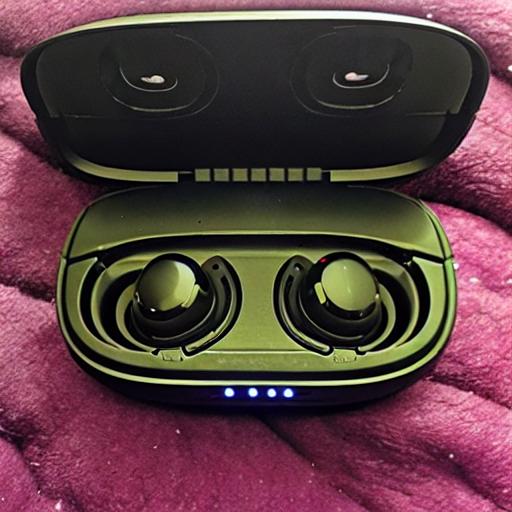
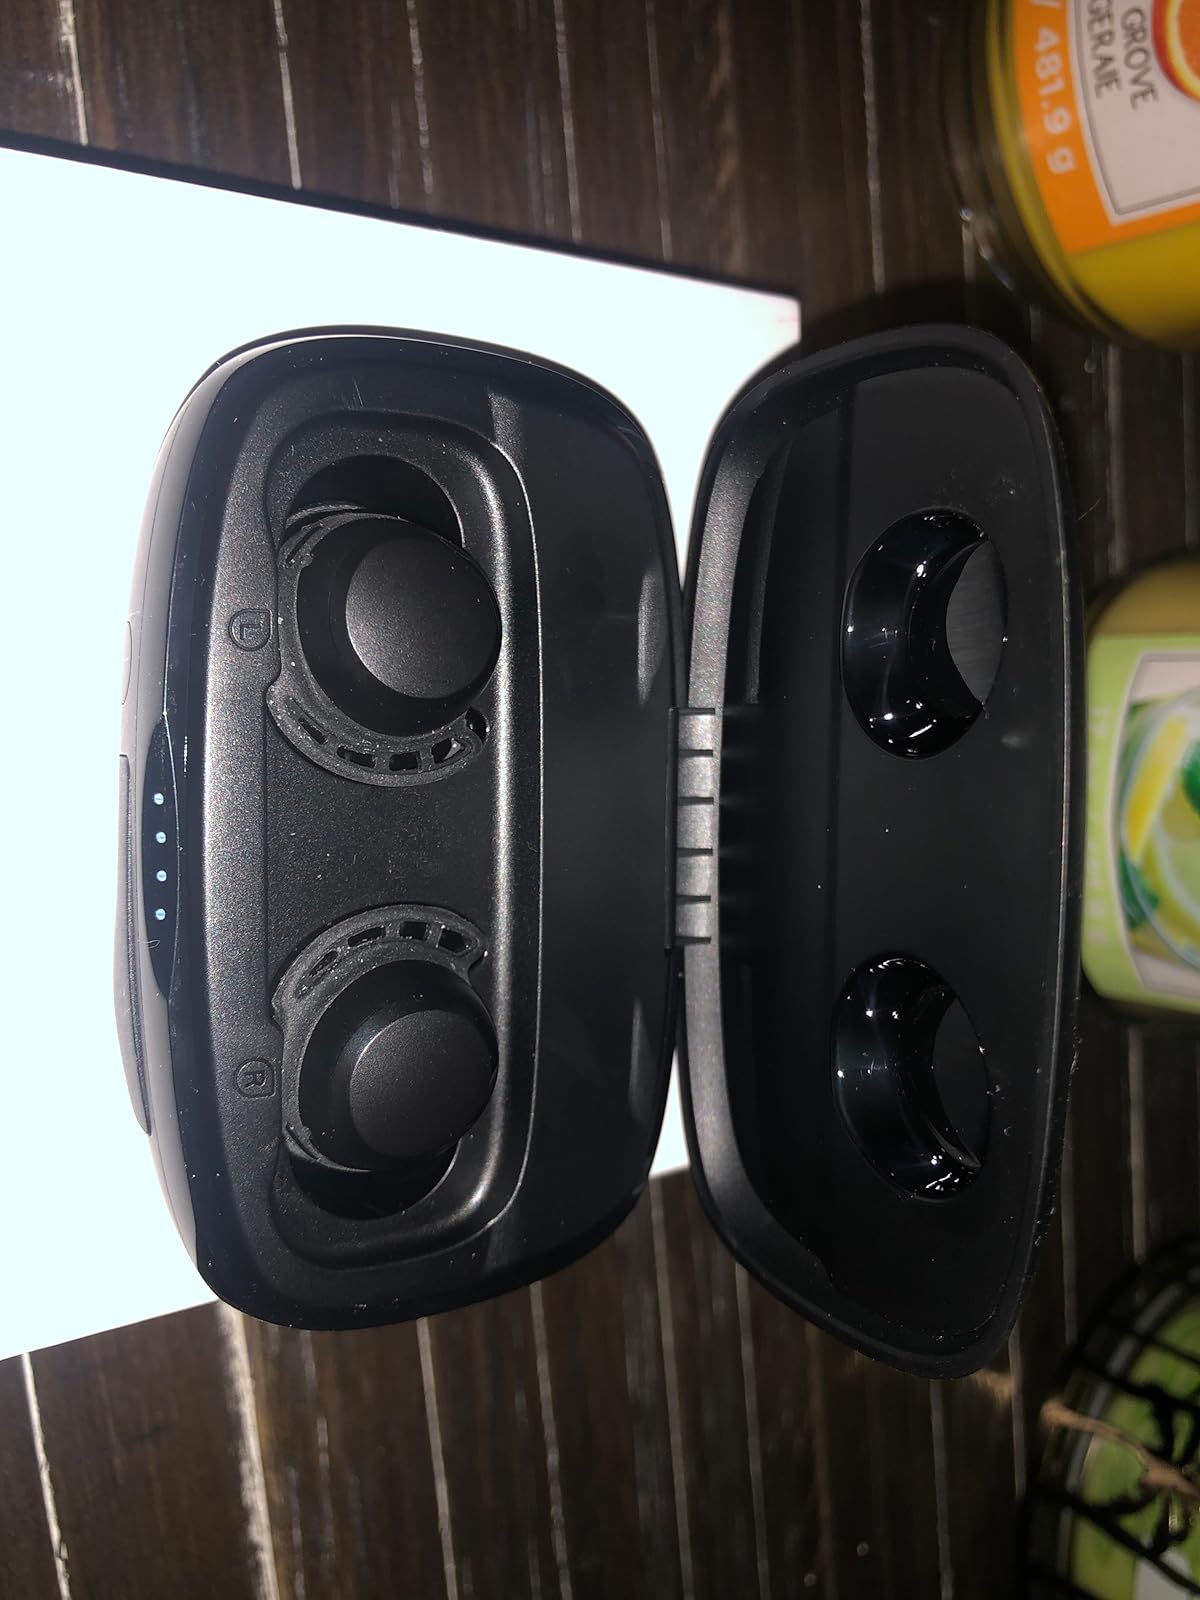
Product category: earbuds
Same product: no